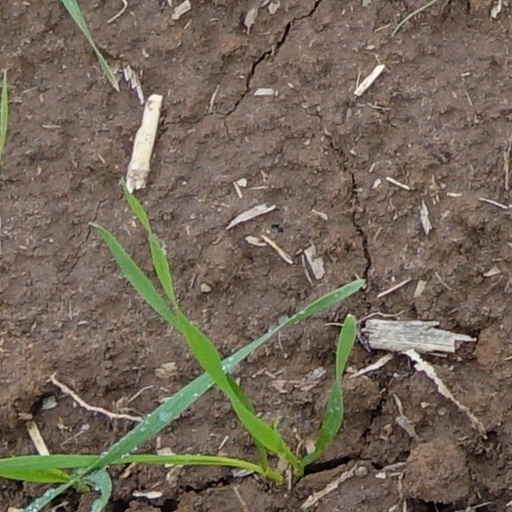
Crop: wheat